Haifa

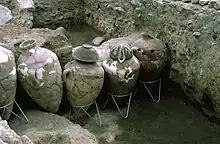
Jars excavated at Tell Abu Hawam

A town known today as Tell Abu Hawam was established during the Late Bronze Age (14th century BCE). It was a port and fishing village.